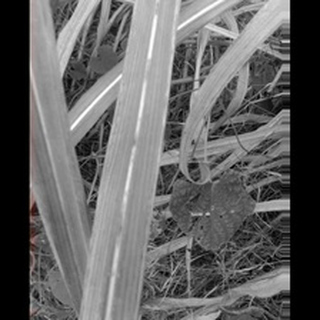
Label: sugarcane_red_rot